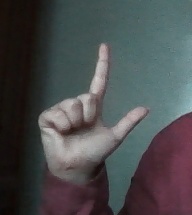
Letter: laam